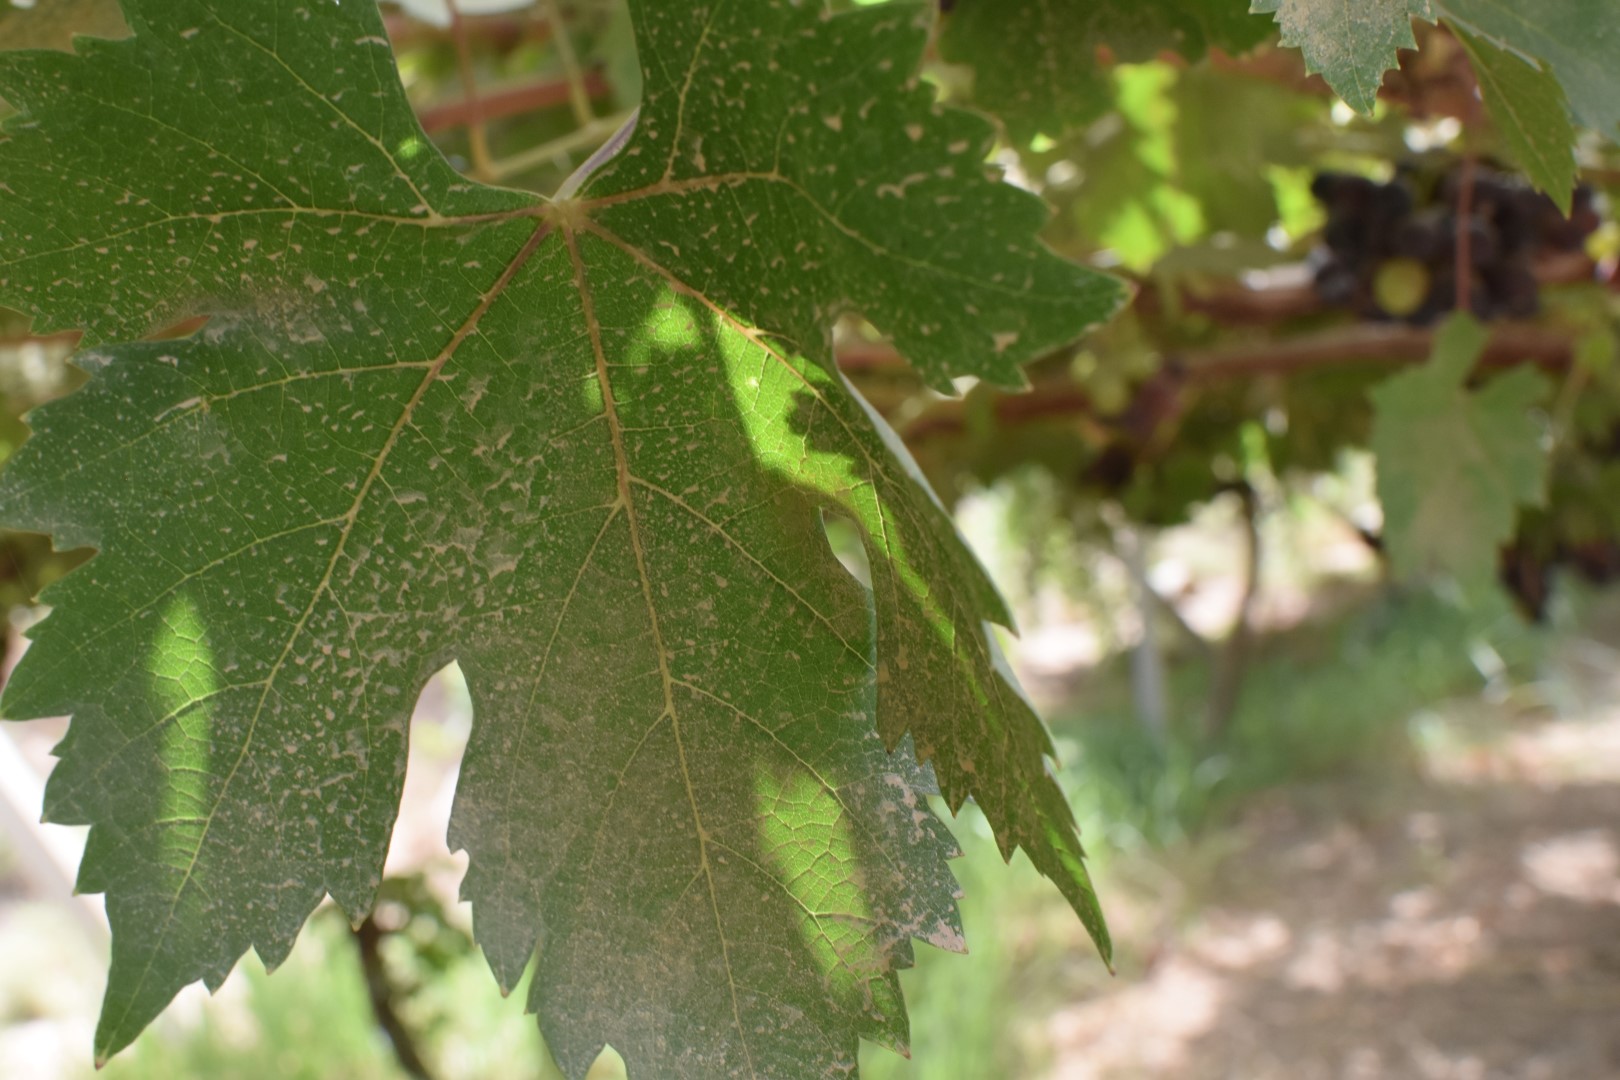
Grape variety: Riasi